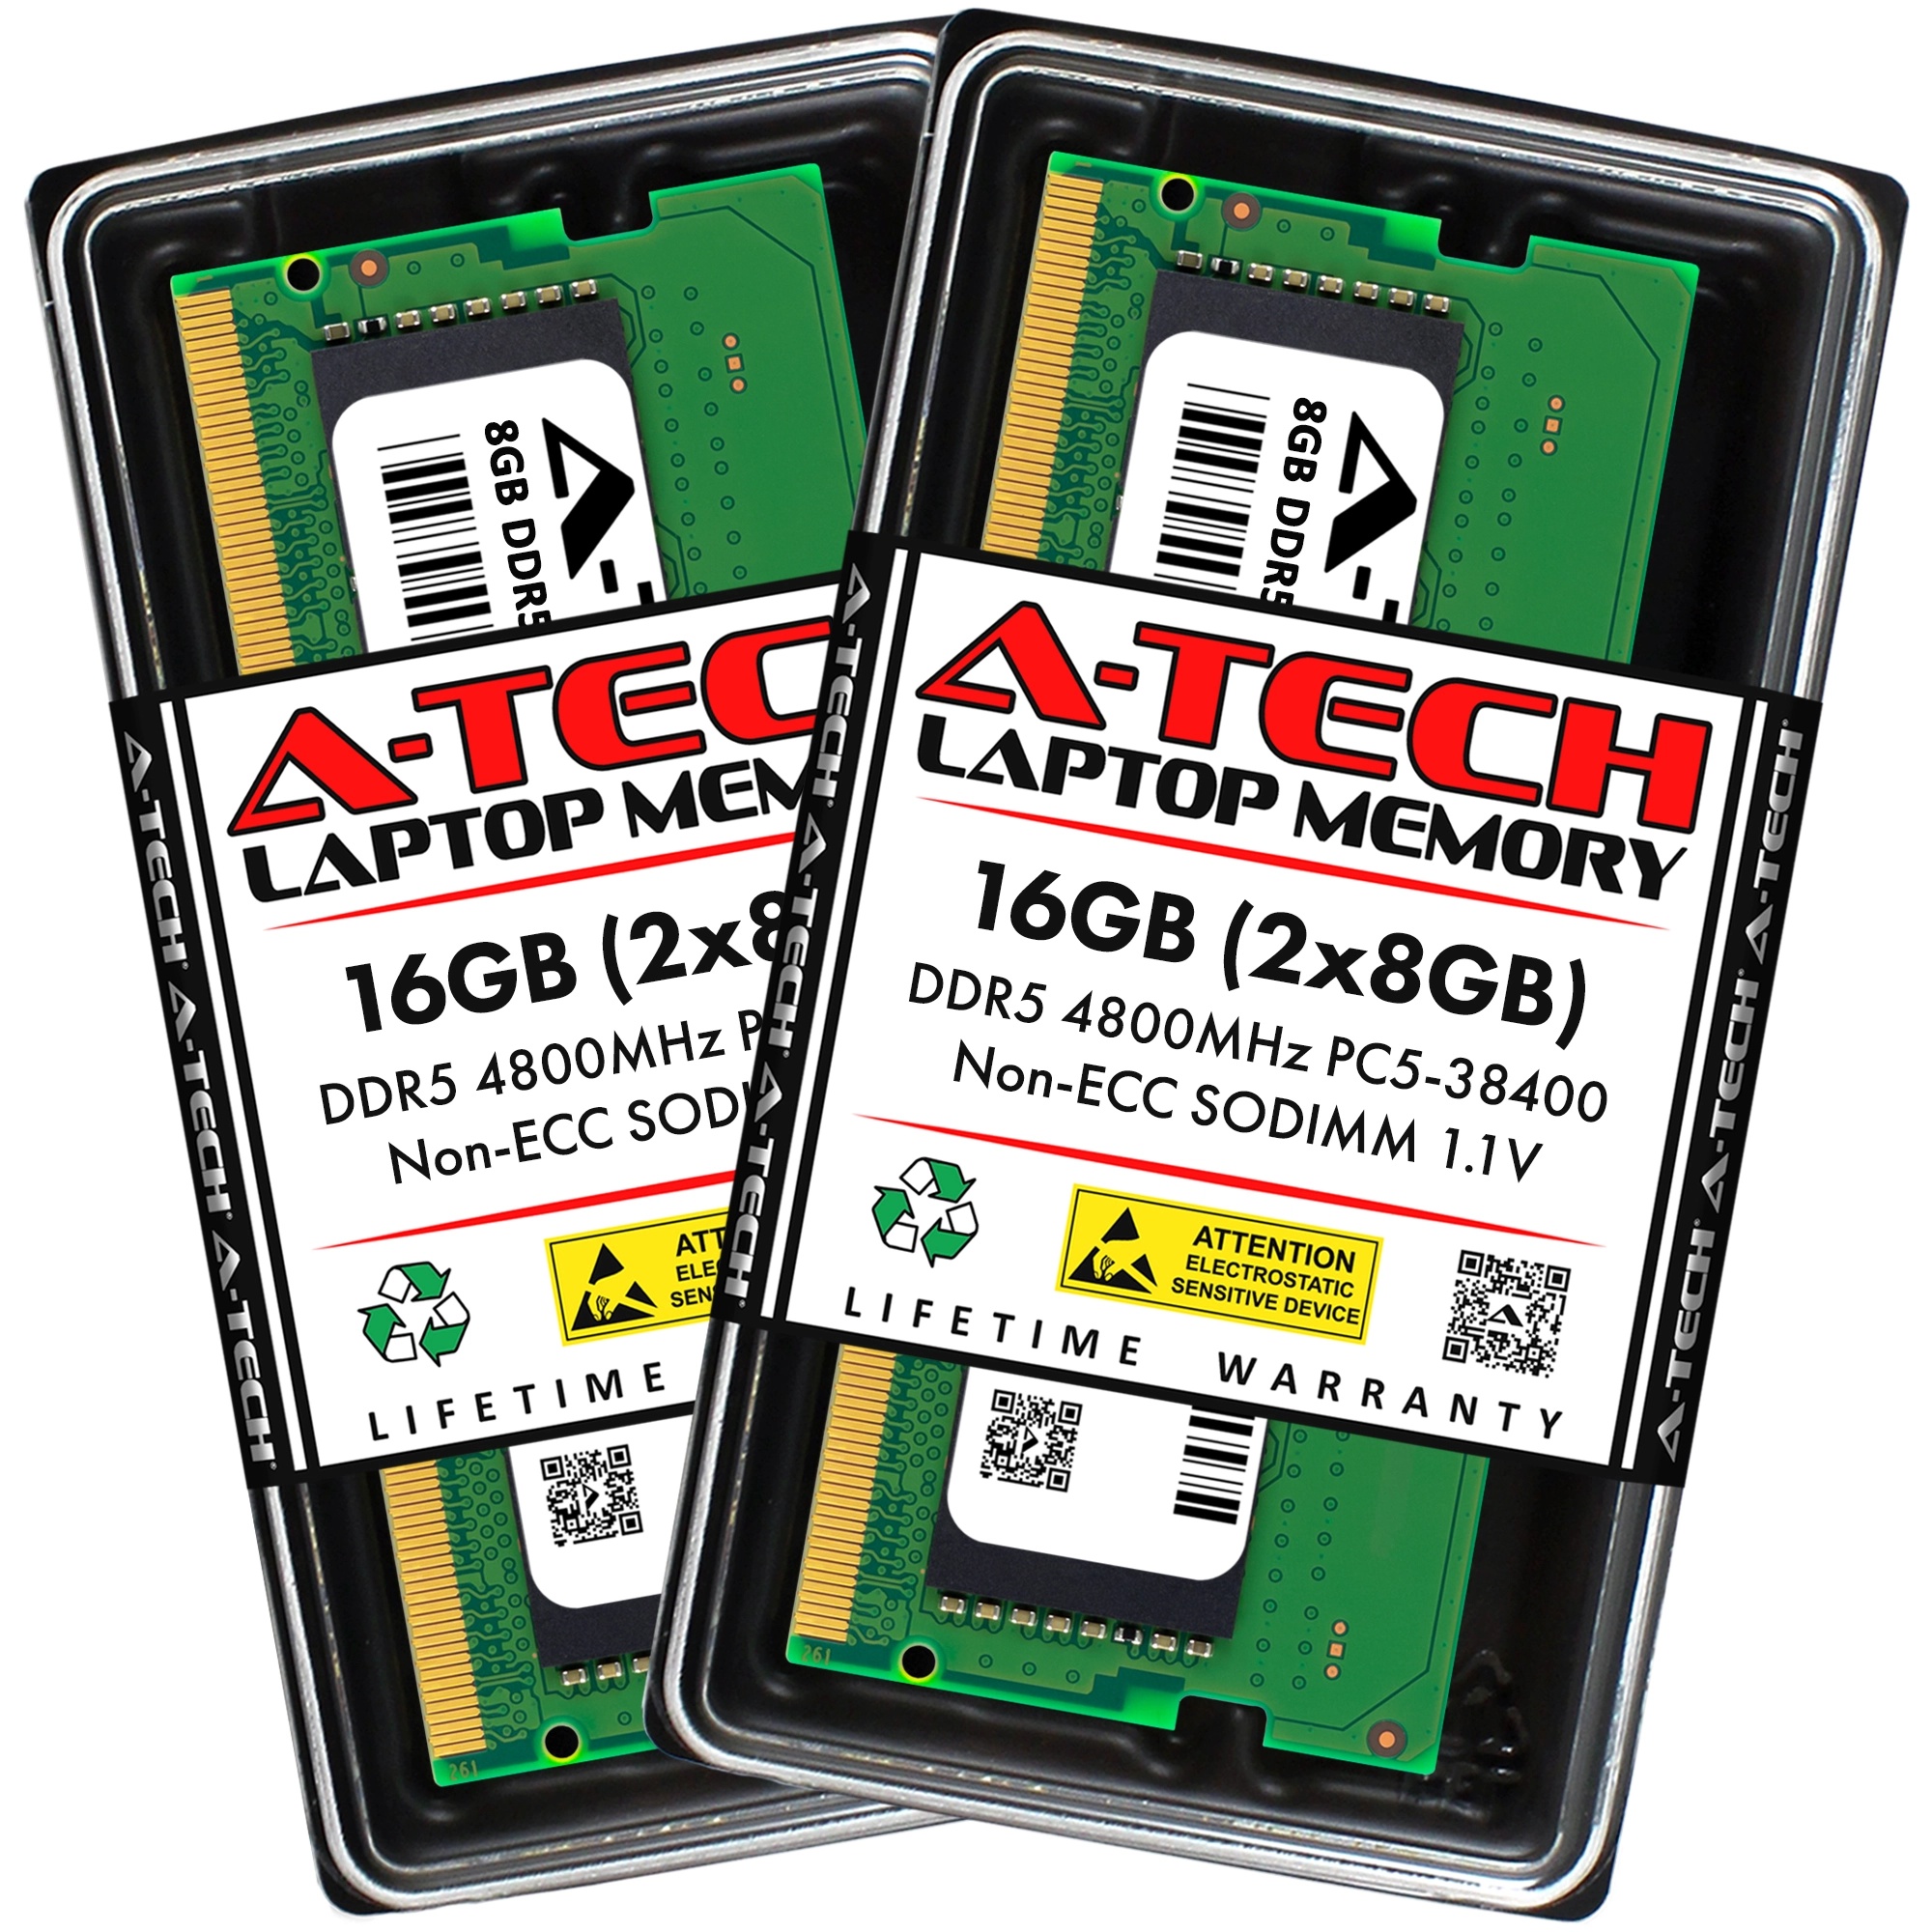
HP Victus 16-d1018TX Memory RAM | 16GB Kit (2x8GB)  DDR5 4800MHz (PC5-38400) SODIMM
Upgrade Designed For HP Victus 16-d1018TX Total Capacity 16GB Class DDR5 Capacity Per Module 8GB Speed PC5-38400 Number of Modules 2 Frequency 4800MHz ECC Type Non-ECC Unbuffered Form Factor SODIMM Pin Count 262 Voltage 1.1V Compatible Machine Type Laptop / Notebook / AIO
Brand: A-Tech
Category: Electronics > Electronics Accessories > Memory > RAM